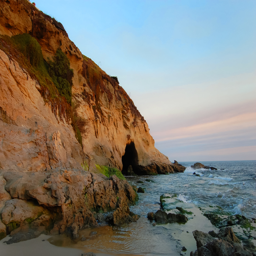
entry to the cave at the south end .